Belmont Abbey College

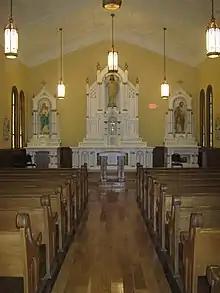
Chapel at Sacred Heart

The abbey is accredited by the Southern Association of Colleges and Schools and approved by the American Medical Association. More than 80 percent of the faculty at Belmont Abbey hold doctoral degrees in their subjects. After completing a core curriculum, students declare a major and concentrate within their chosen areas of study.